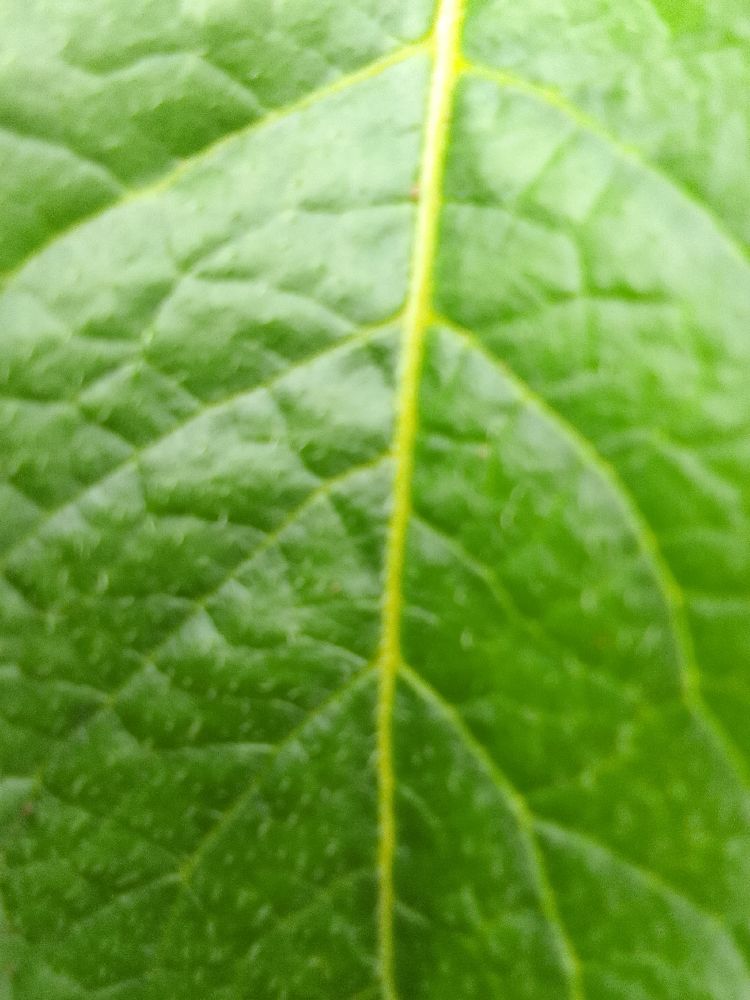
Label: Healthy